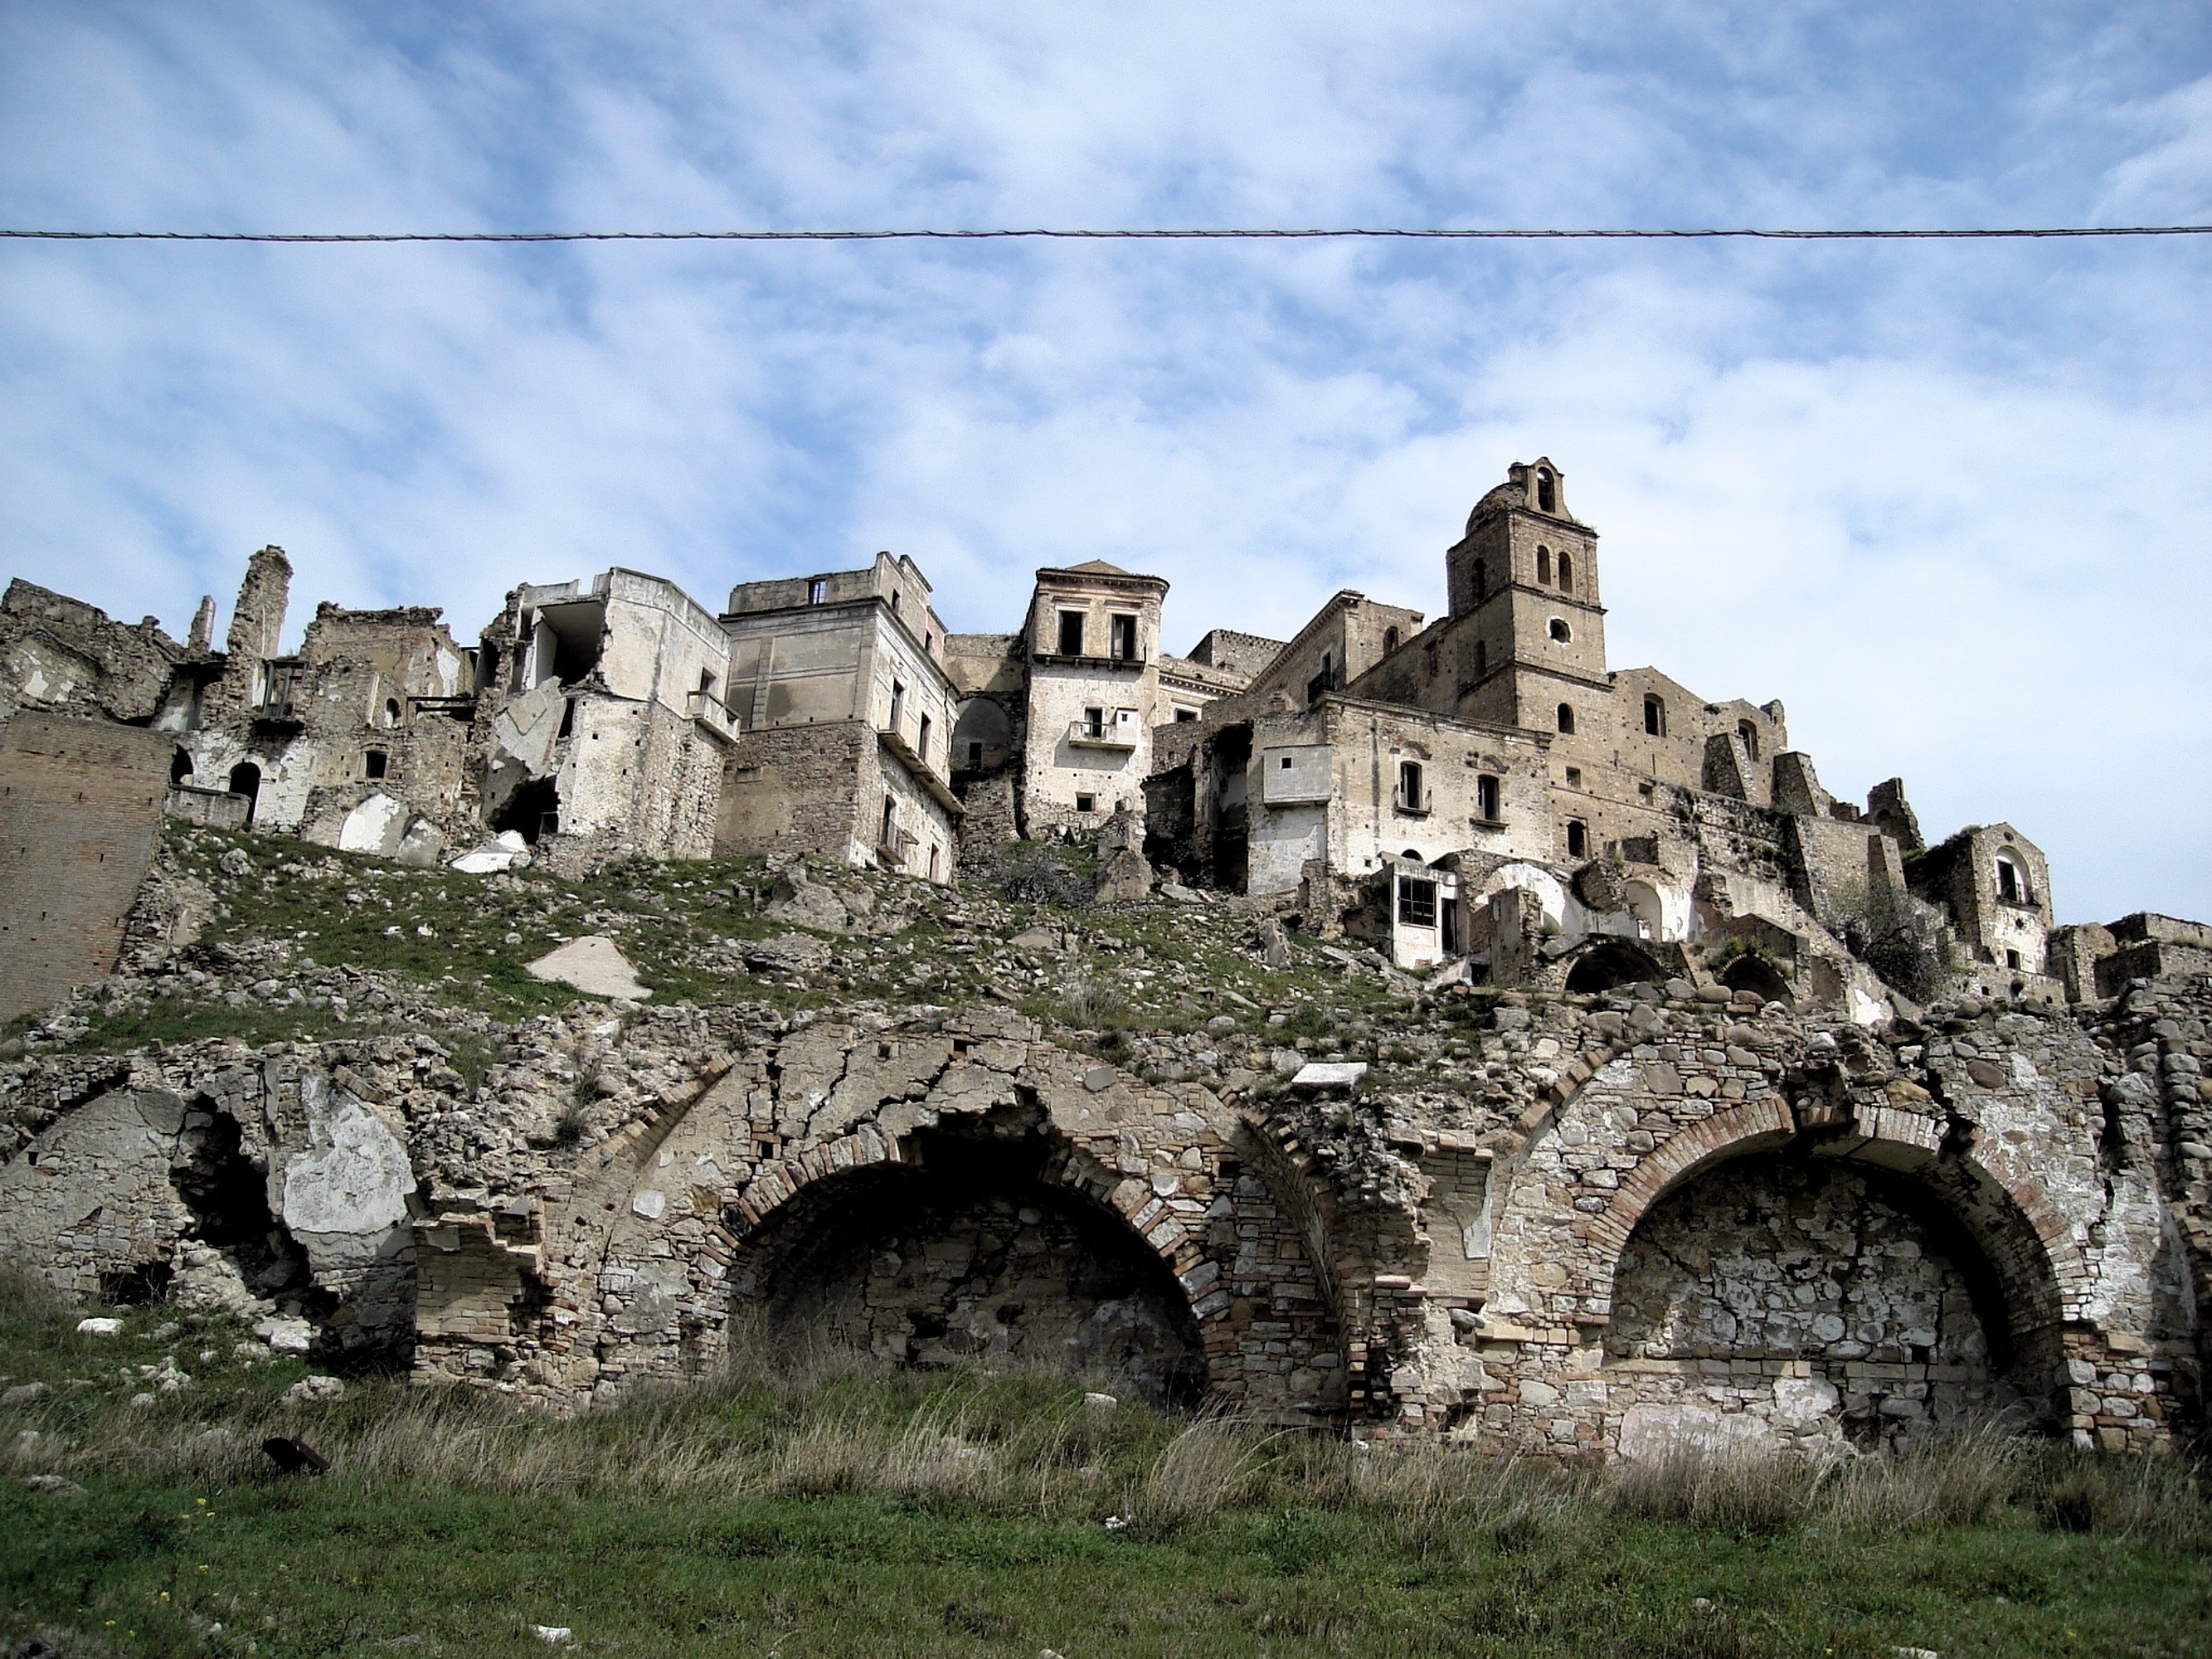
building, chateau, village, castle, italy, fortification, homeless, ruins, monastery, lost, history, abbey, earthquake, middle ages, southern italy, historic site, ancient history, craco, abandoned village